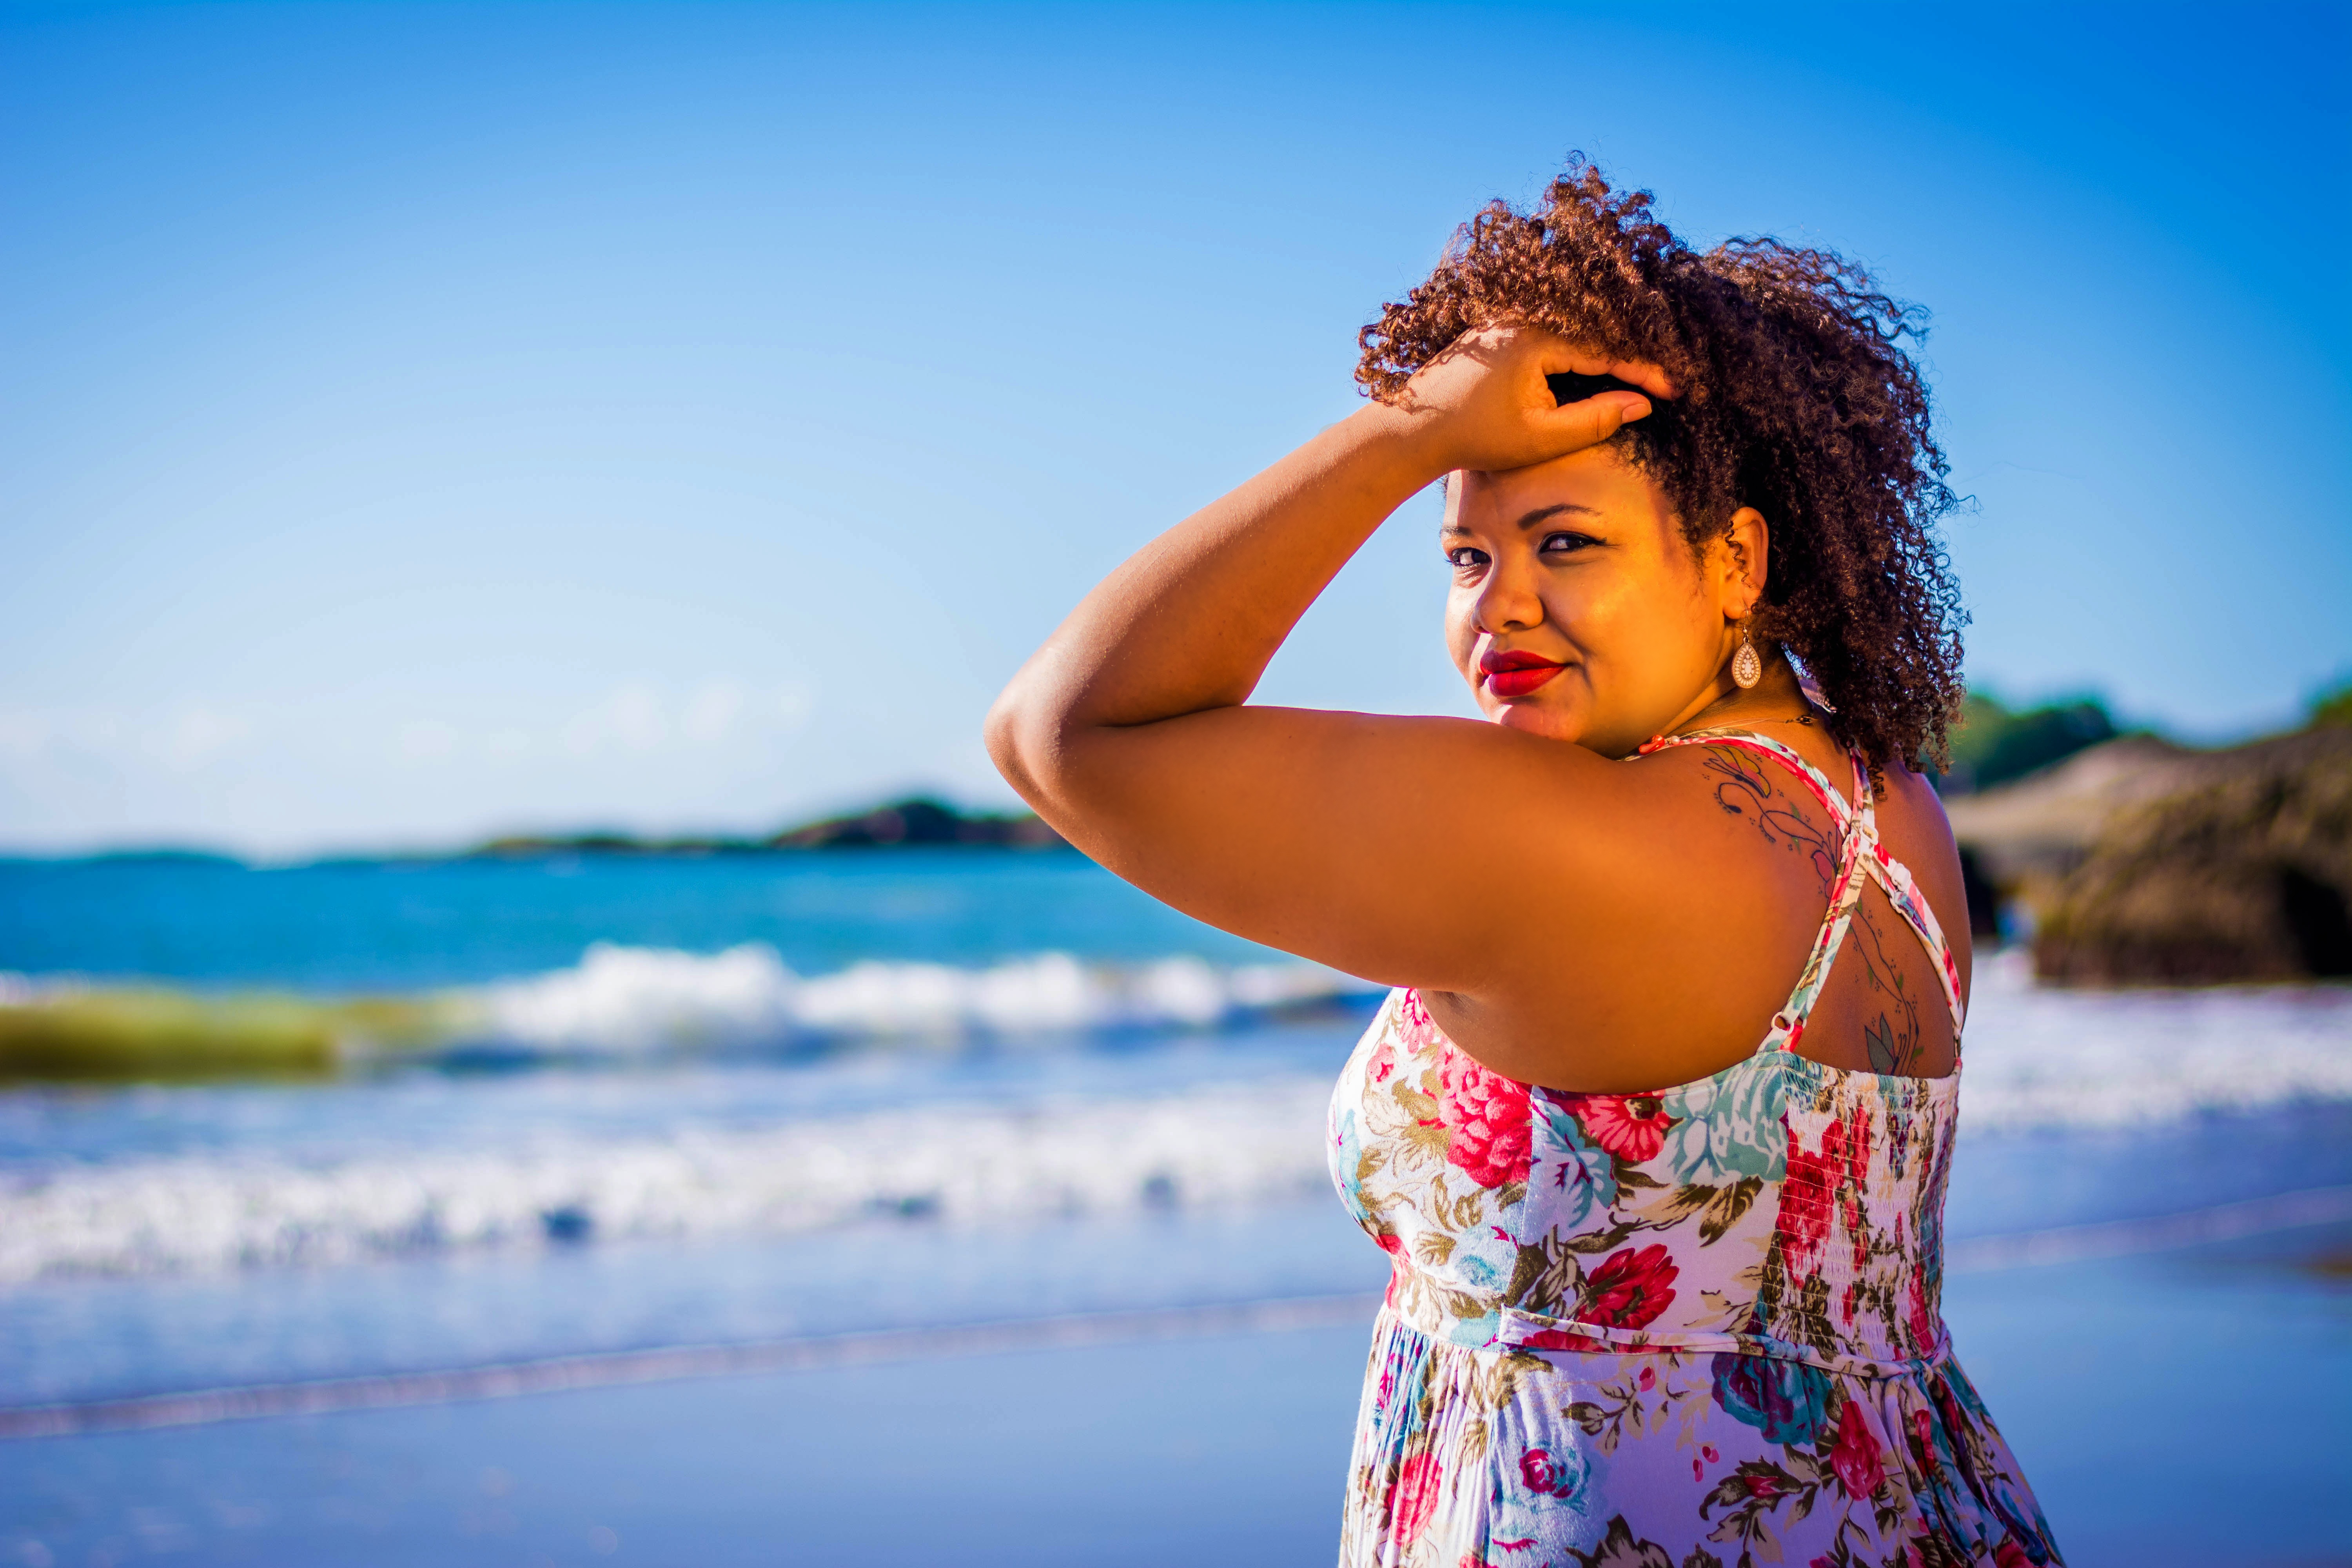
beach, sea, person, girl, woman, photography, vacation, model, color, blue, clothing, human body, fun, dress, photograph, beauty, beautiful, sexy, sensual, abdomen, photo shoot, plus size